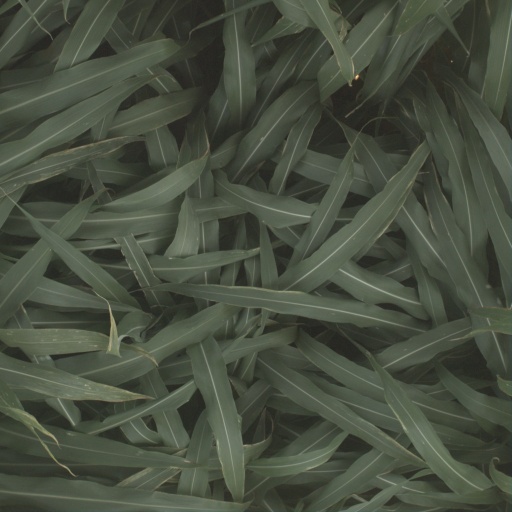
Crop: sorghum